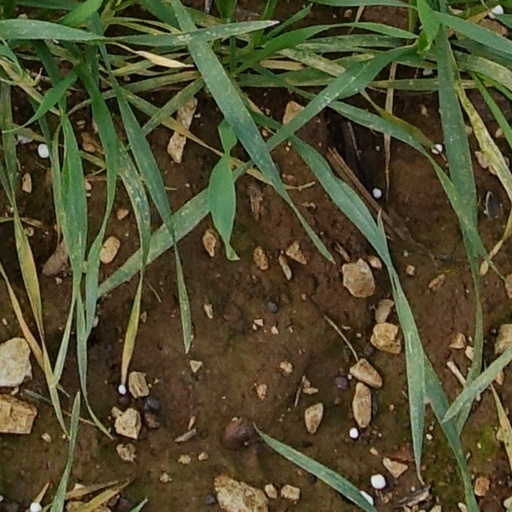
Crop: wheat